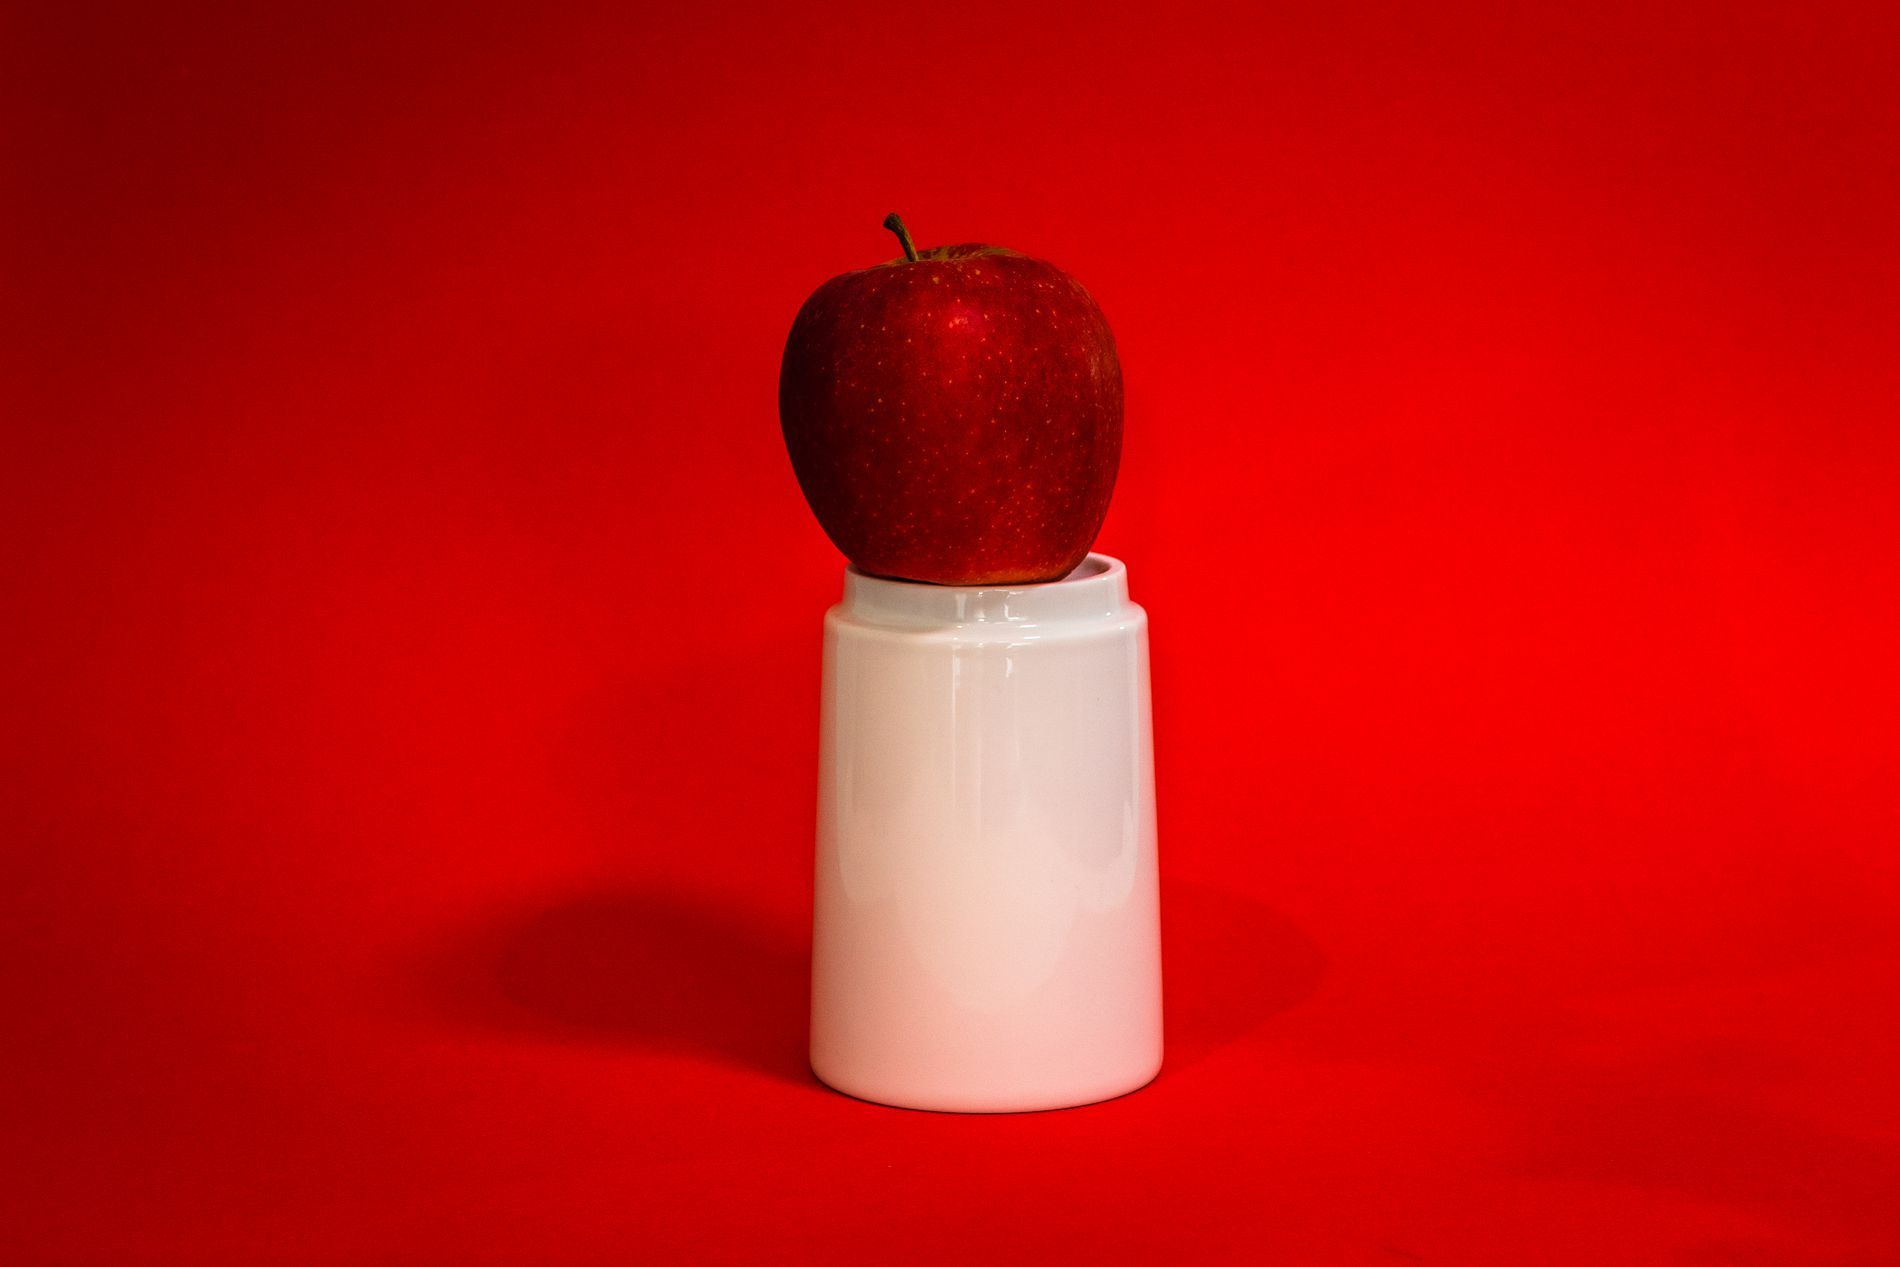
Apple on A Jar
The image depicts an apple placed on a white jar, positioned against a red background.
A normal shot of the apple with a red background is associated with energy, while white symbolizes purity. These colors influence the viewer's emotional response, potentially creating a dynamic or lively atmosphere.
Labels: Apple, Food, Fruit, Plant, Produce, Jar, Background
Camera: SONY ILCE-7RM3
Lens: 35mm F1.2 DG DN | Art 019
Aperture: F5.6
Exposure: 1/80 sec
ISO: 100
Focal length: 35.0 mm